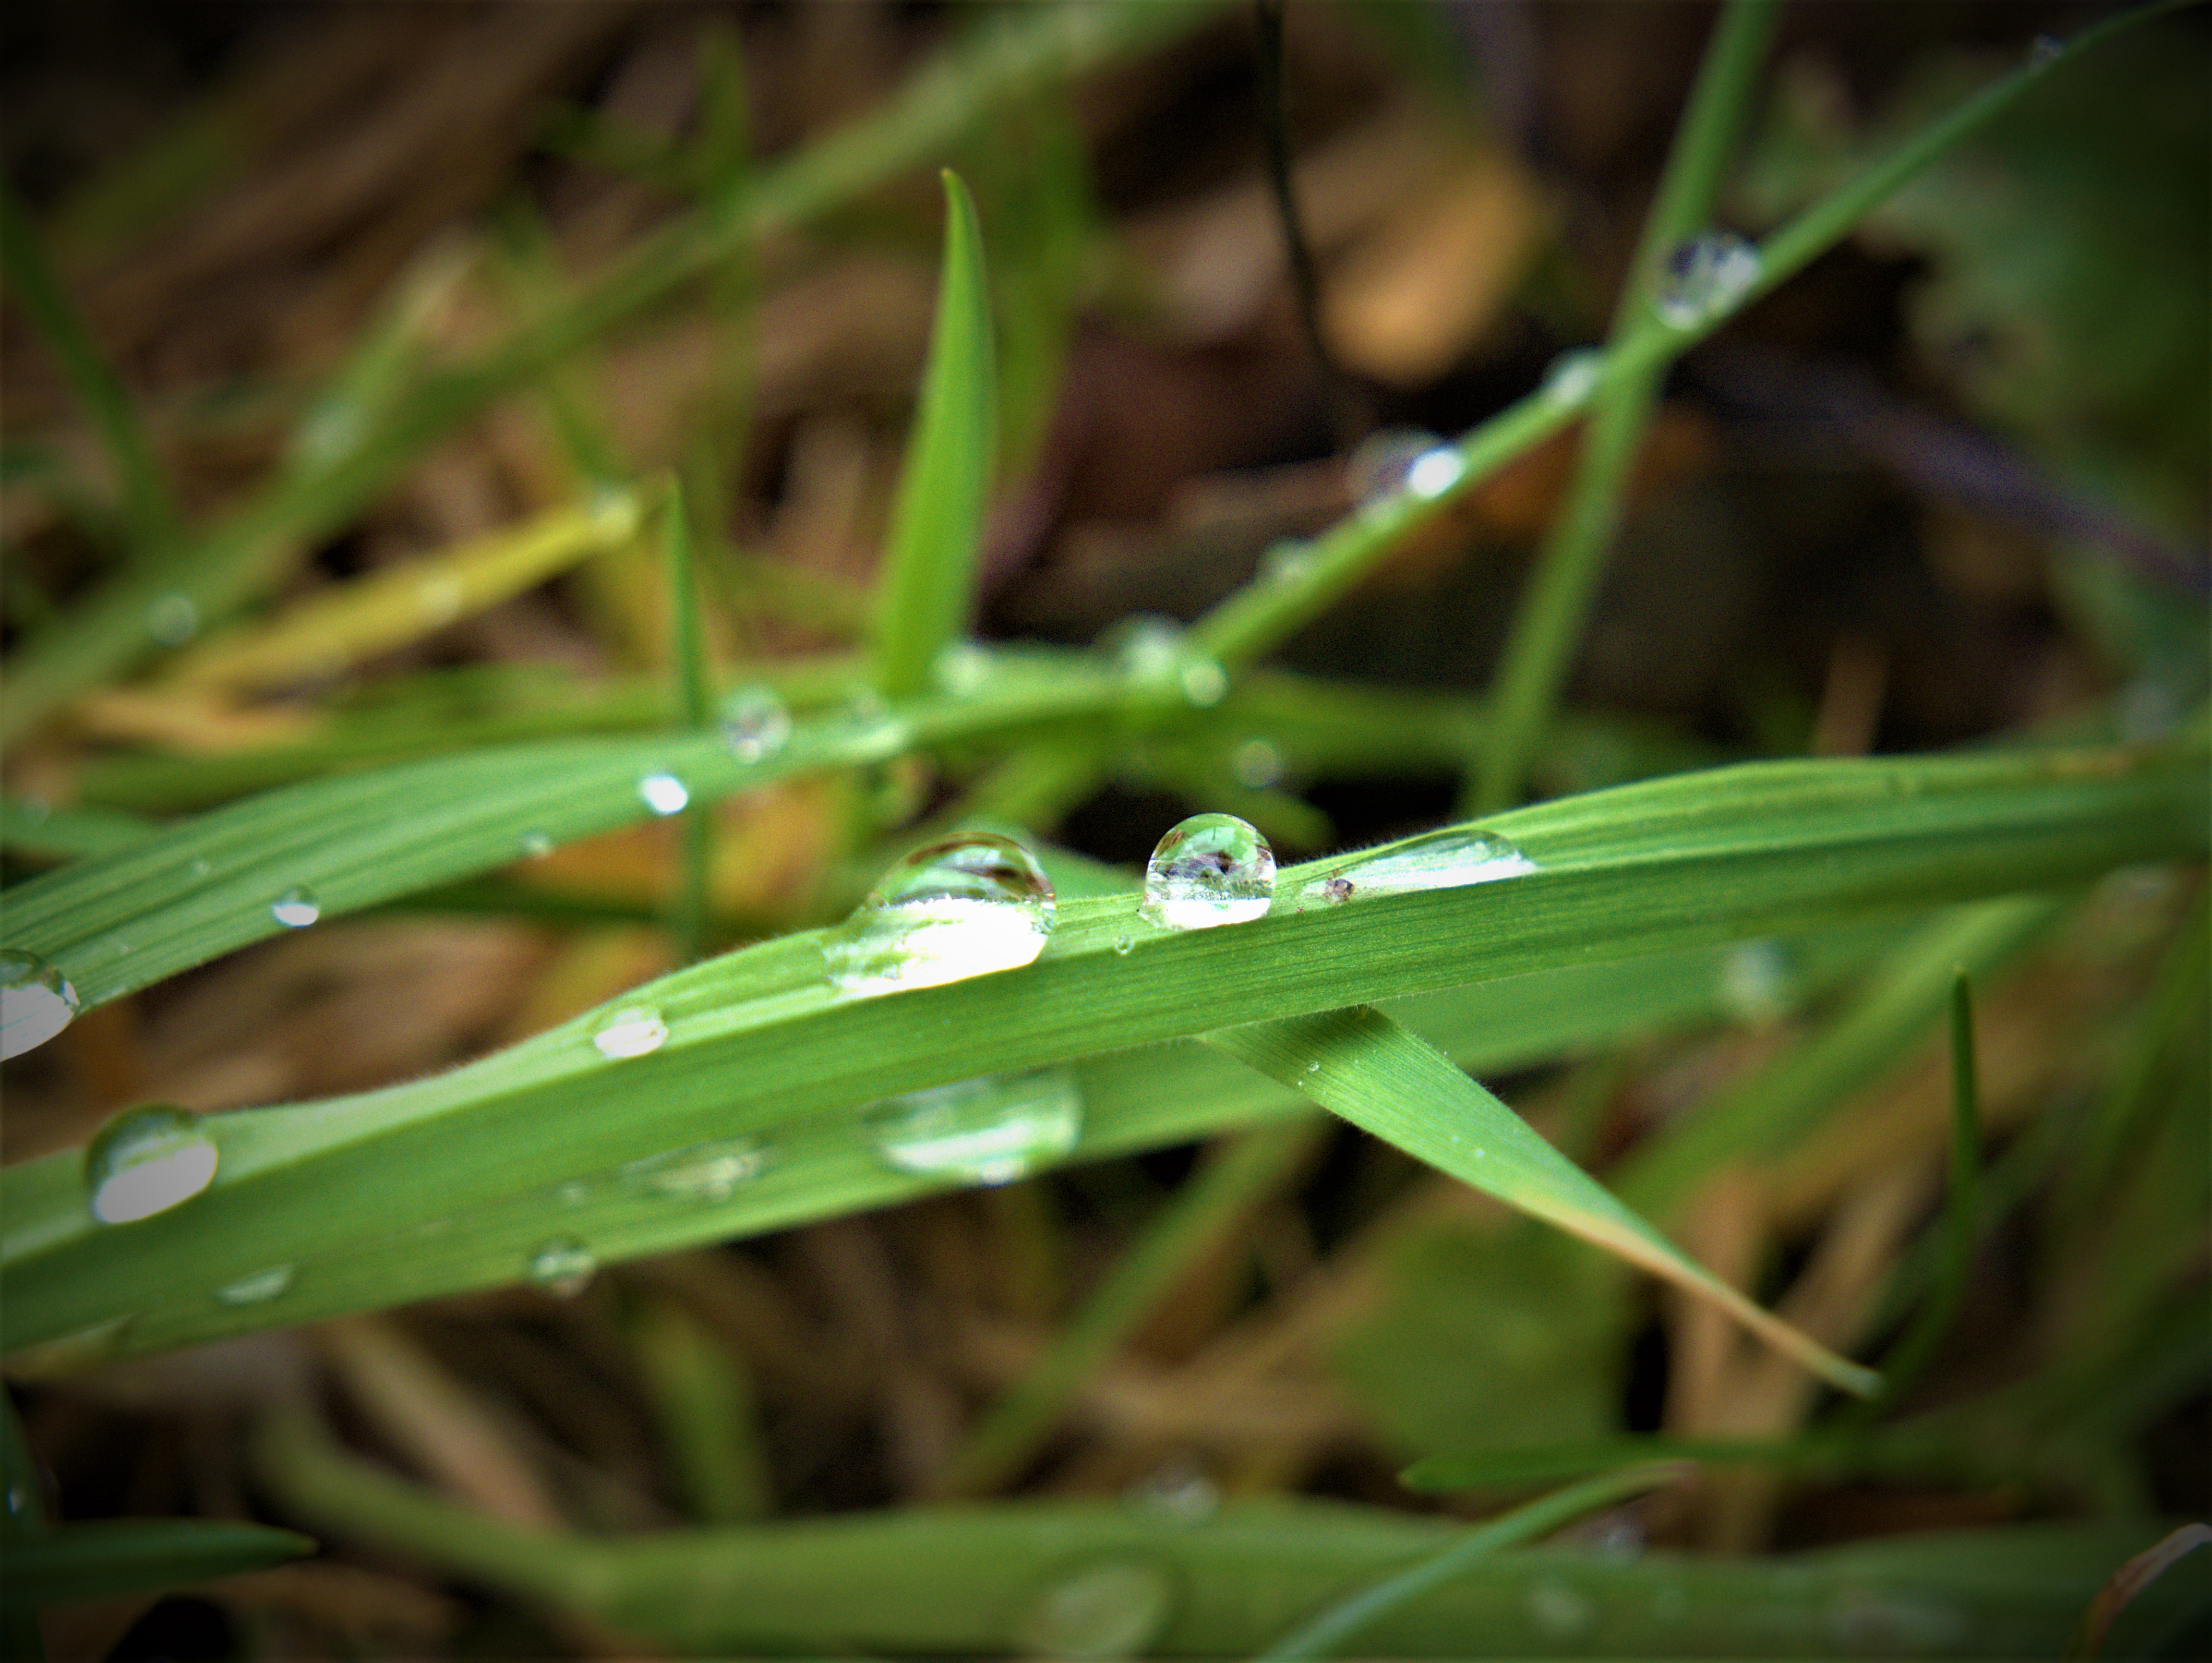
grass, water, moisture, green, leaf, dew, plant, terrestrial plant, grass family, drop, flower, plant stem, sweet grass, sedge family, flowering plant